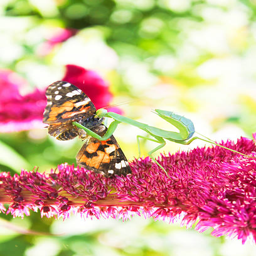
hunters and victims in the world of insects